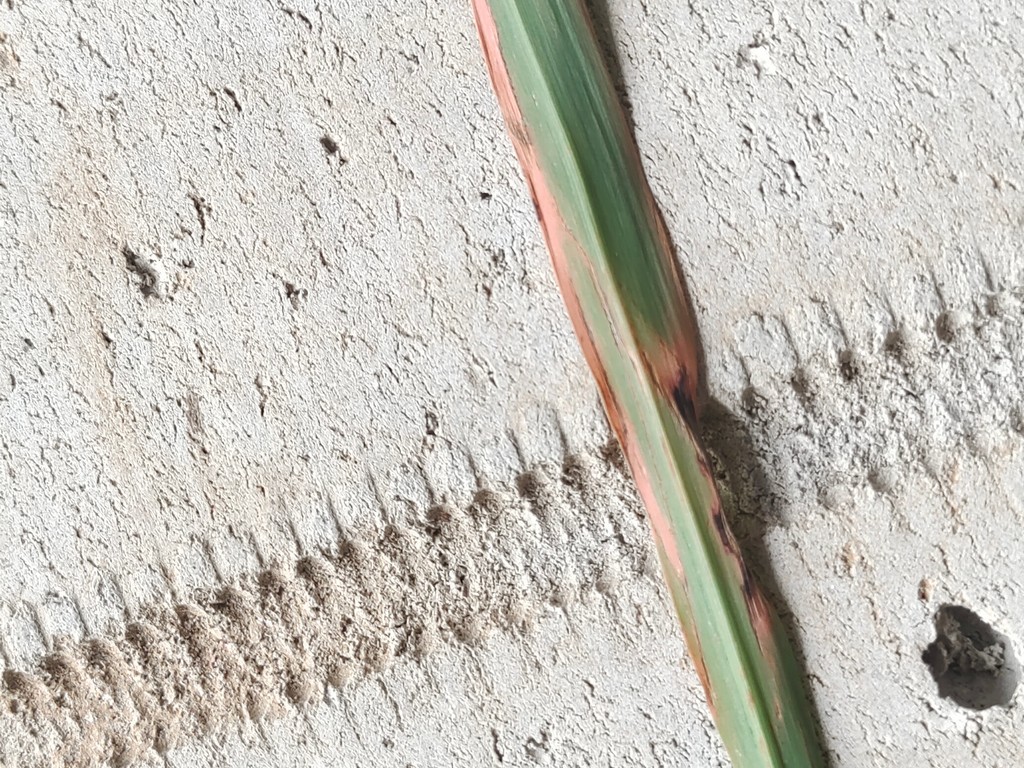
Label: Unhealthy